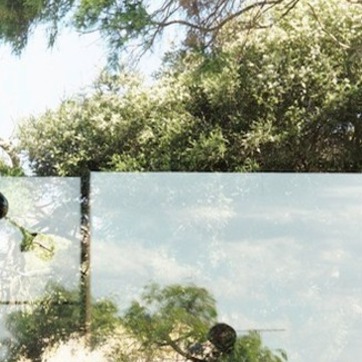
Material: glass